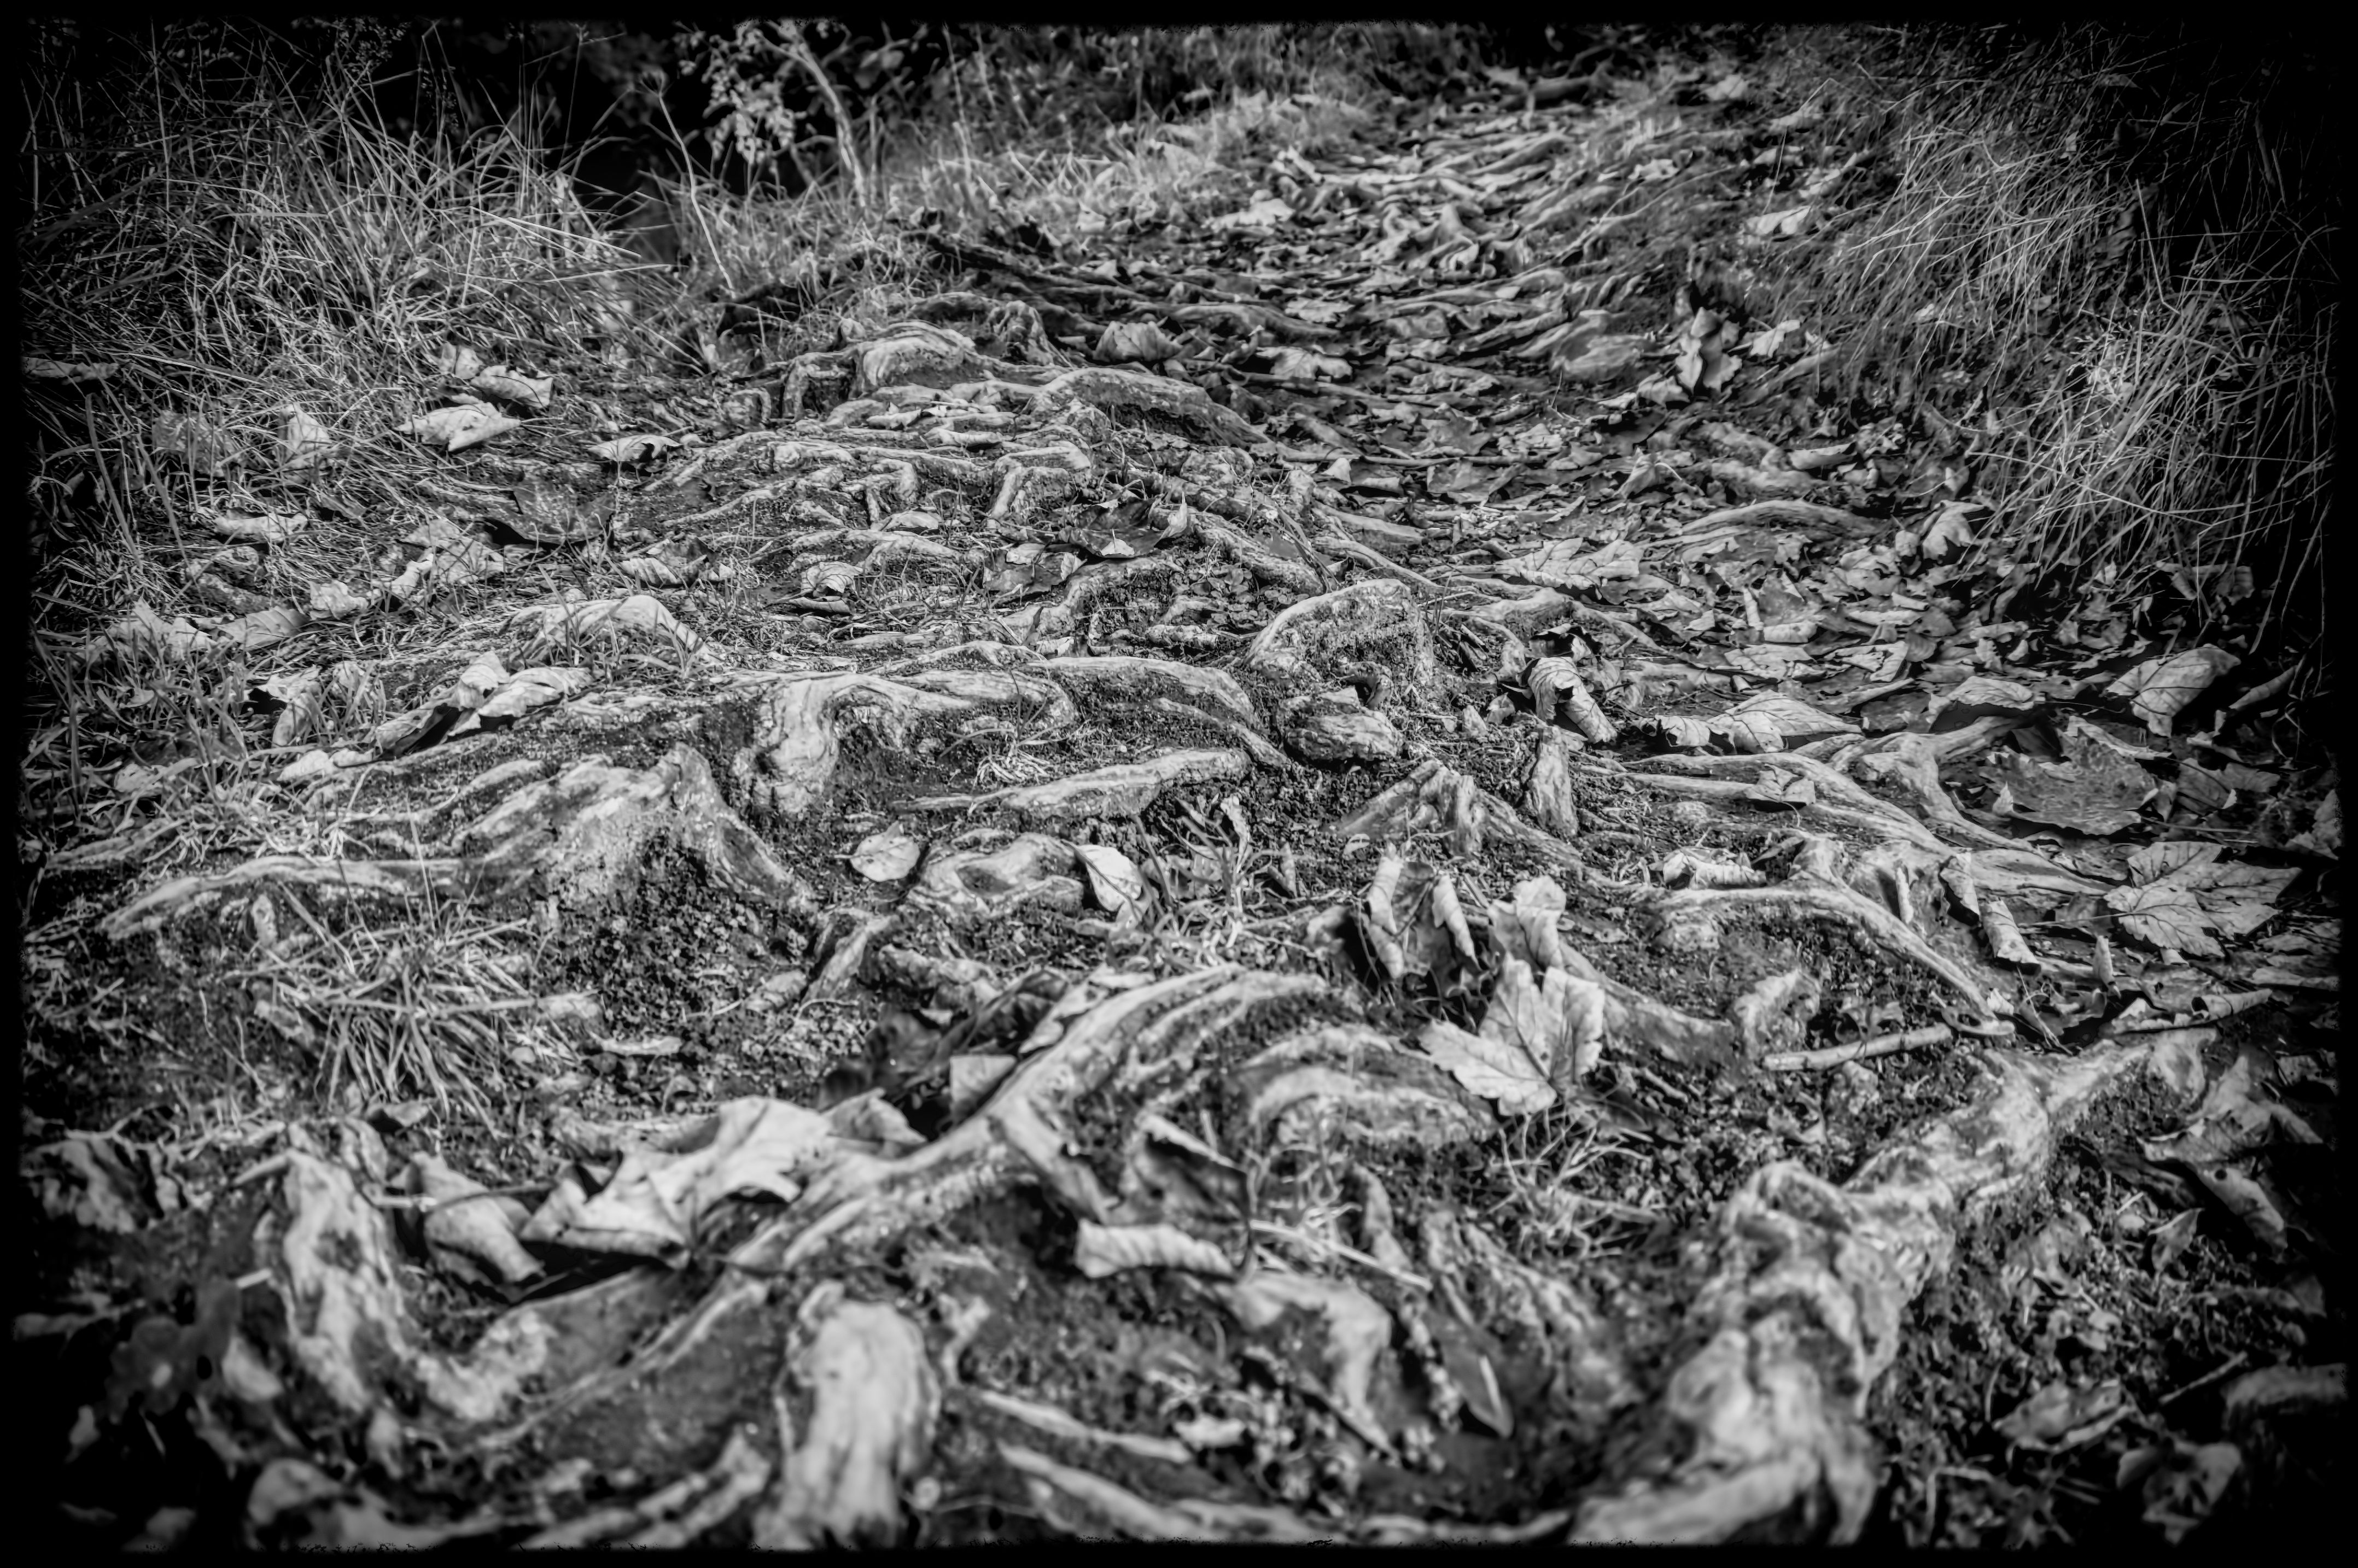
tree, forest, black and white, photography, darkness, monochrome, habitat, borrowdale, lakedistrict, monochrome photography